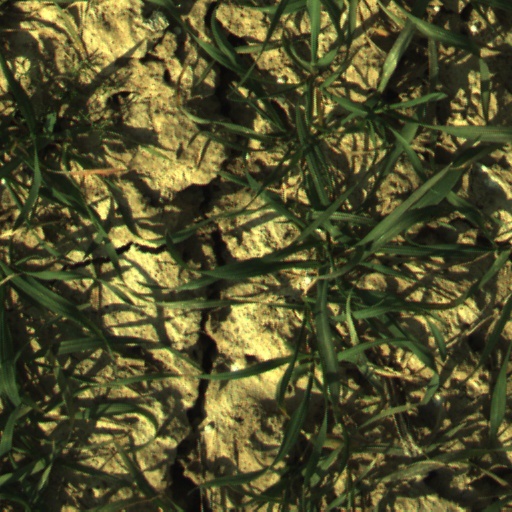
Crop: wheat